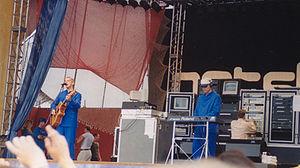
Space Oddity est une chanson écrite et interprétée par David Bowie. Elle a paru en single en juillet 1969 au Royaume-Uni sur le label Philips Records, puis sur le deuxième album studio du chanteur, David Bowie, au mois de novembre.